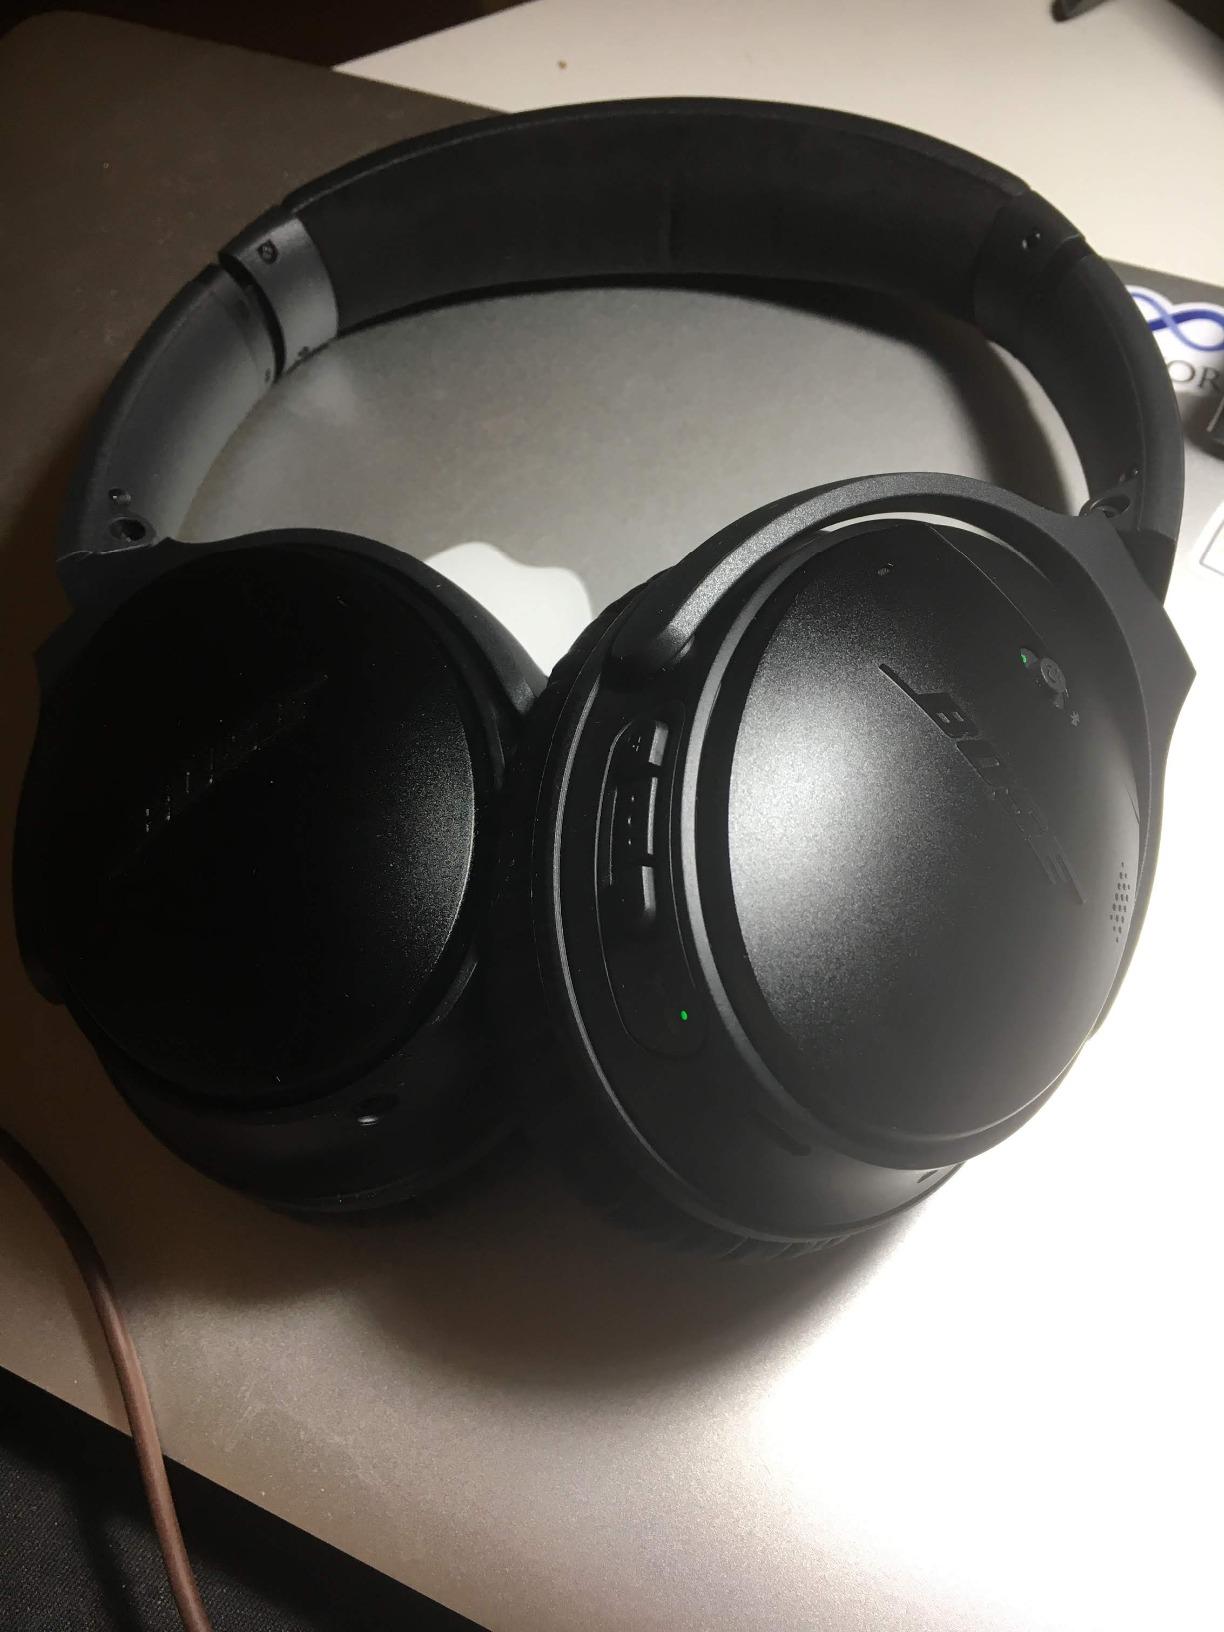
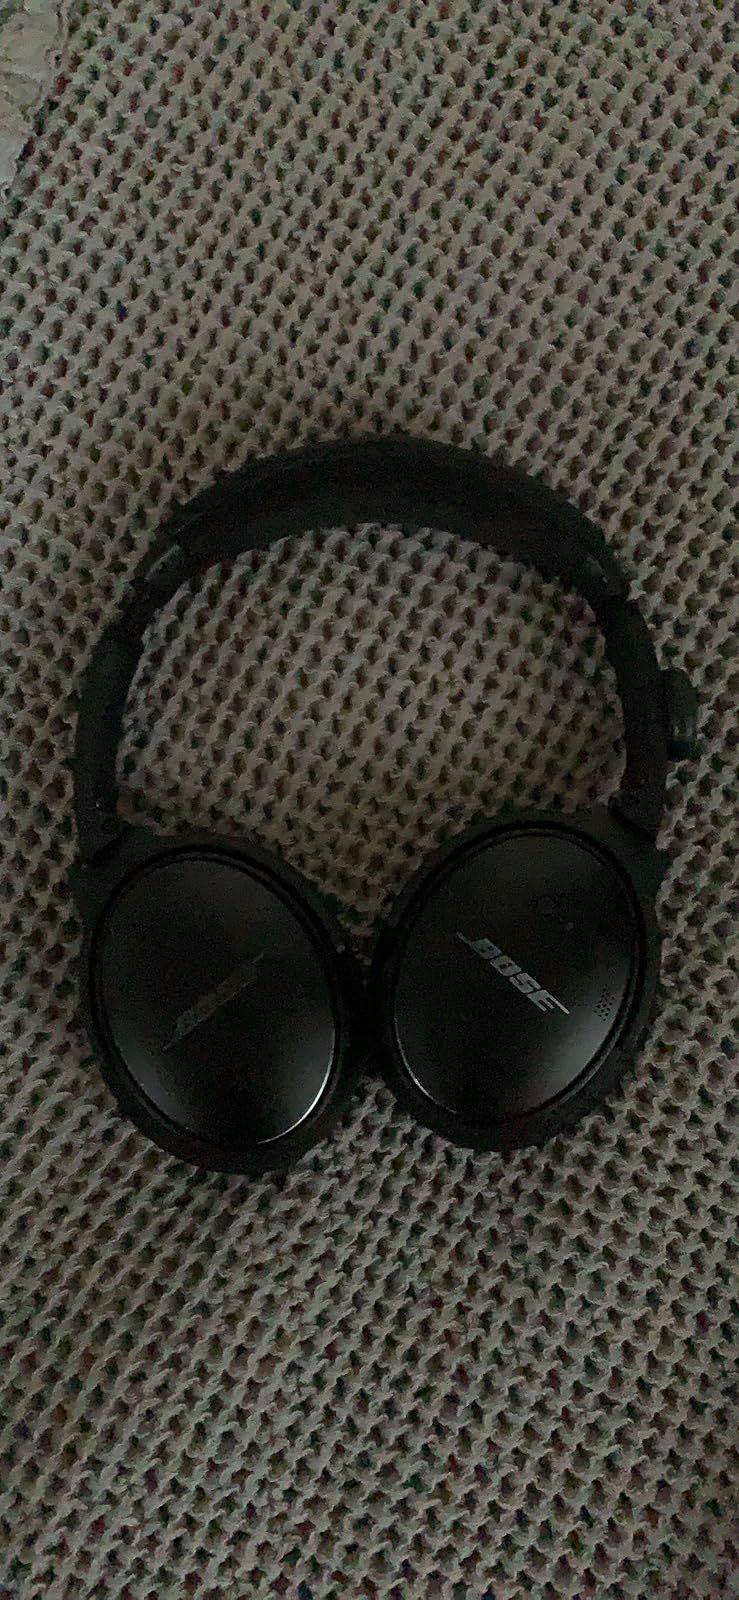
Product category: headphones
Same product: yes